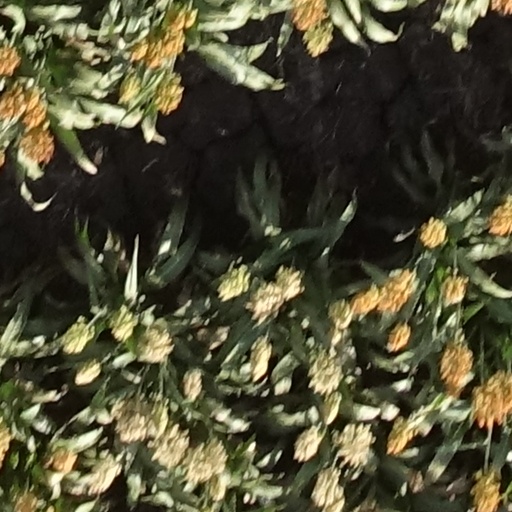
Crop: sorghum